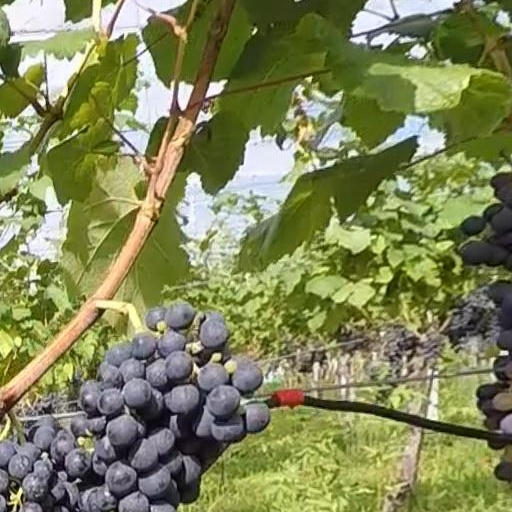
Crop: grape